Wooded Dunes

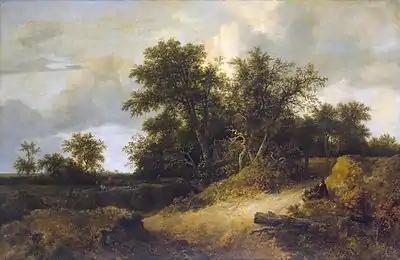
Painting of a low dune and some trees

Wooded Dunes, also known as Dune Landscape, Peasant Cottage in a Landscape, Wooded Dunes and Cottage in a Grove is a 1646 oil-on-panel painting by the Dutch Golden Age painter Jacob van Ruisdael. It is in the collection of the Hermitage Museum in St. Petersburg.